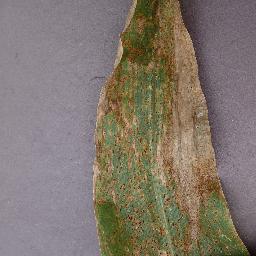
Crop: corn
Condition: (maize)_northern_blight